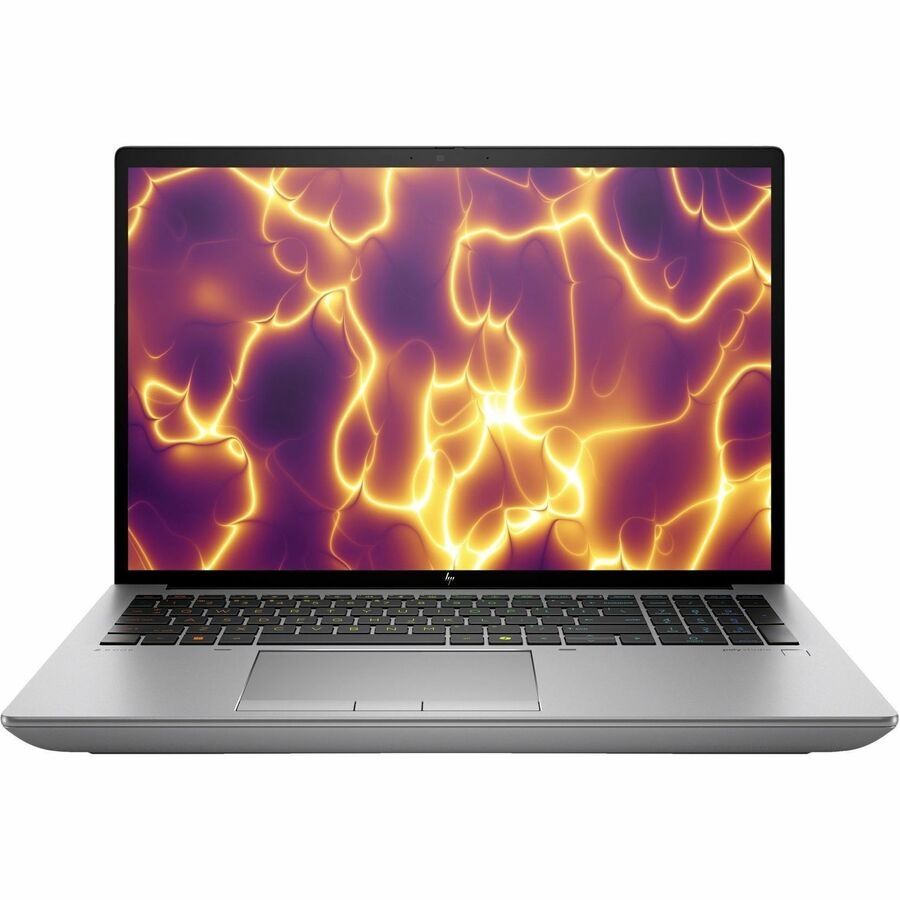
HP ZBOOK FURY 16 G11 I7-14700HX 16GB 512GB WUXGA WLED UWVA 400N AG (1920 X 120
HP ZBook Fury G11 16" Mobile Workstation - WUXGA - Intel Core i7 14th Gen i7-14700HX - 16 GB - 512 GB SSD - English Keyboard ZBOOKS For technical and creative professionals who demand pro-grade performance on the go. With 16 GB of memory, users can run many programs without losing execution 16" display with 1920 x 1200 resolution showcases movies, games and photos with impressive clarity 512 GB total SSD capacity is enough to store your essential documents and files, favorite songs, movies and pictures
Brand: HP Inc.
Category: Electronics > Computers > Laptops